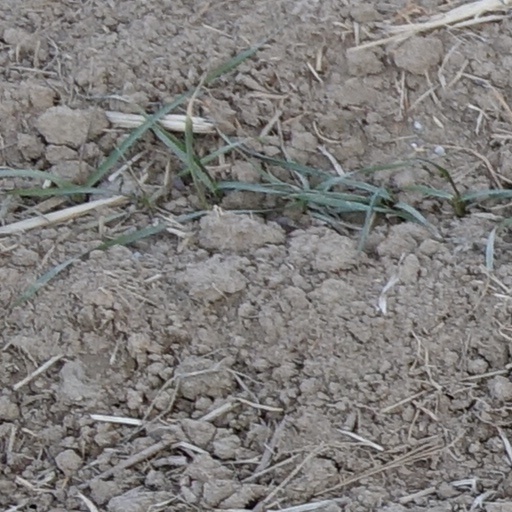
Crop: wheat